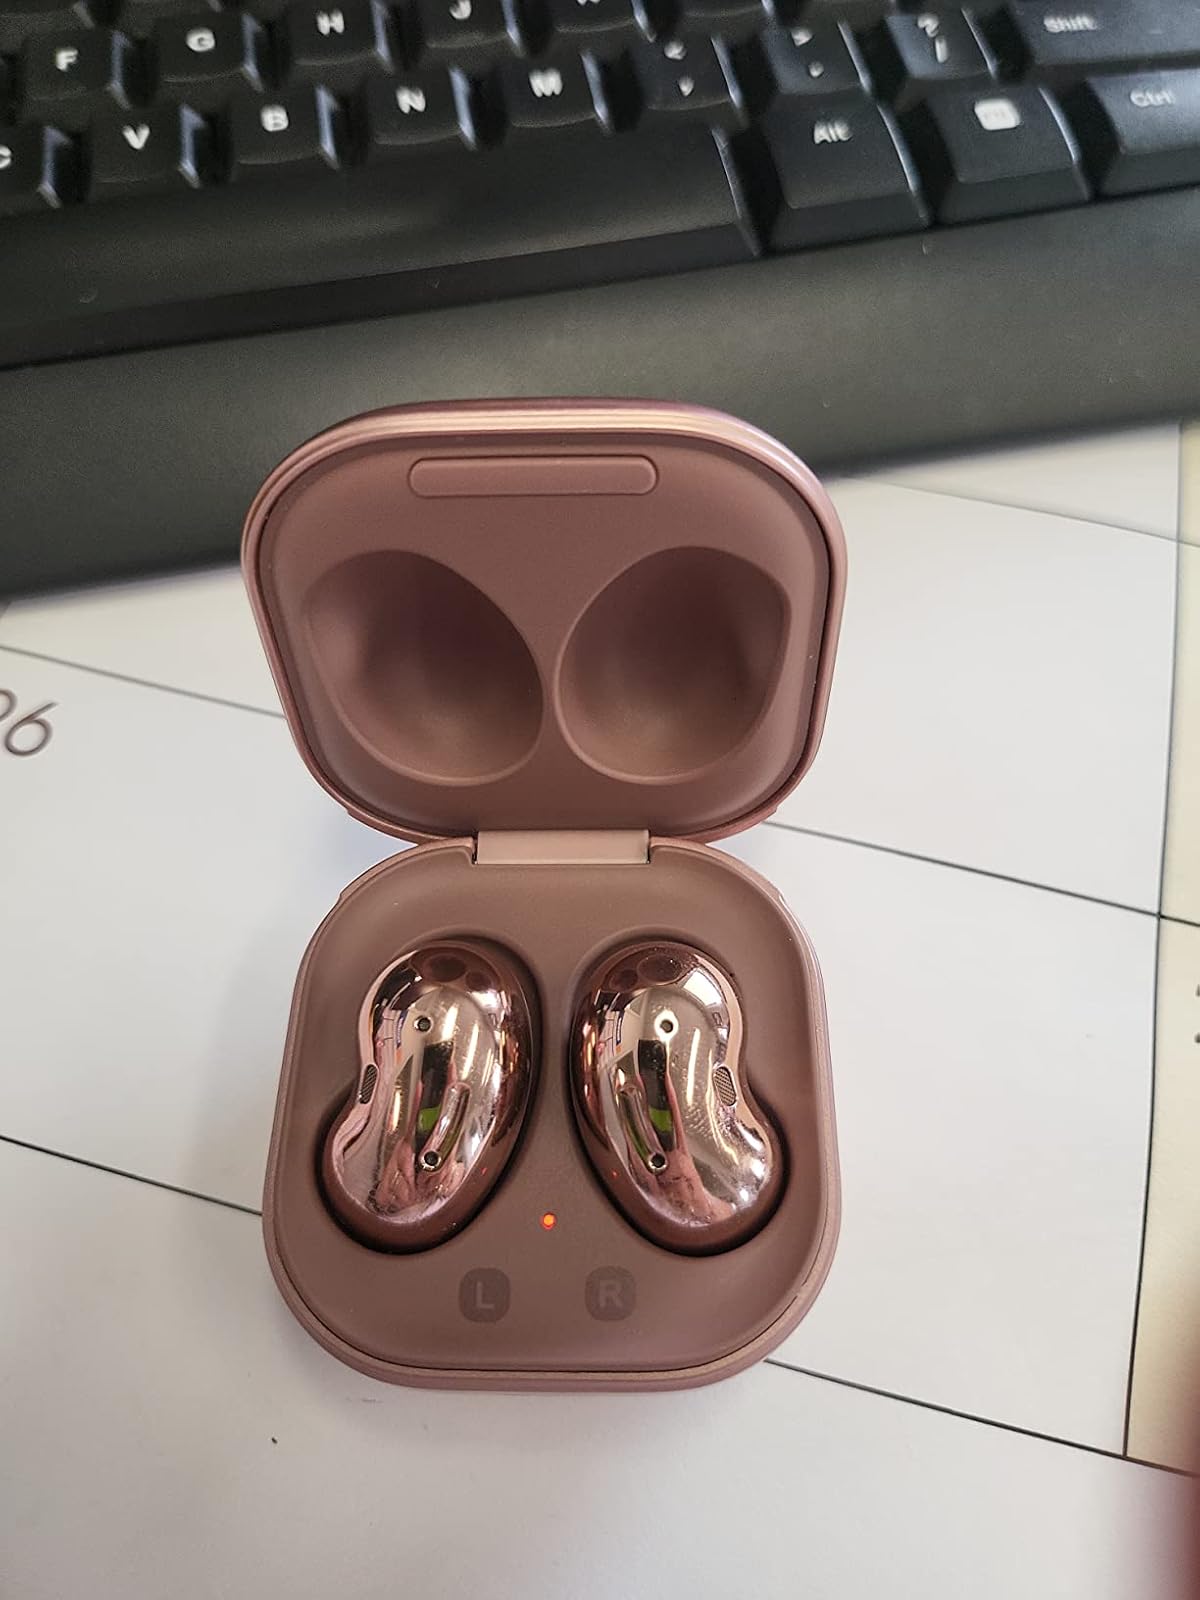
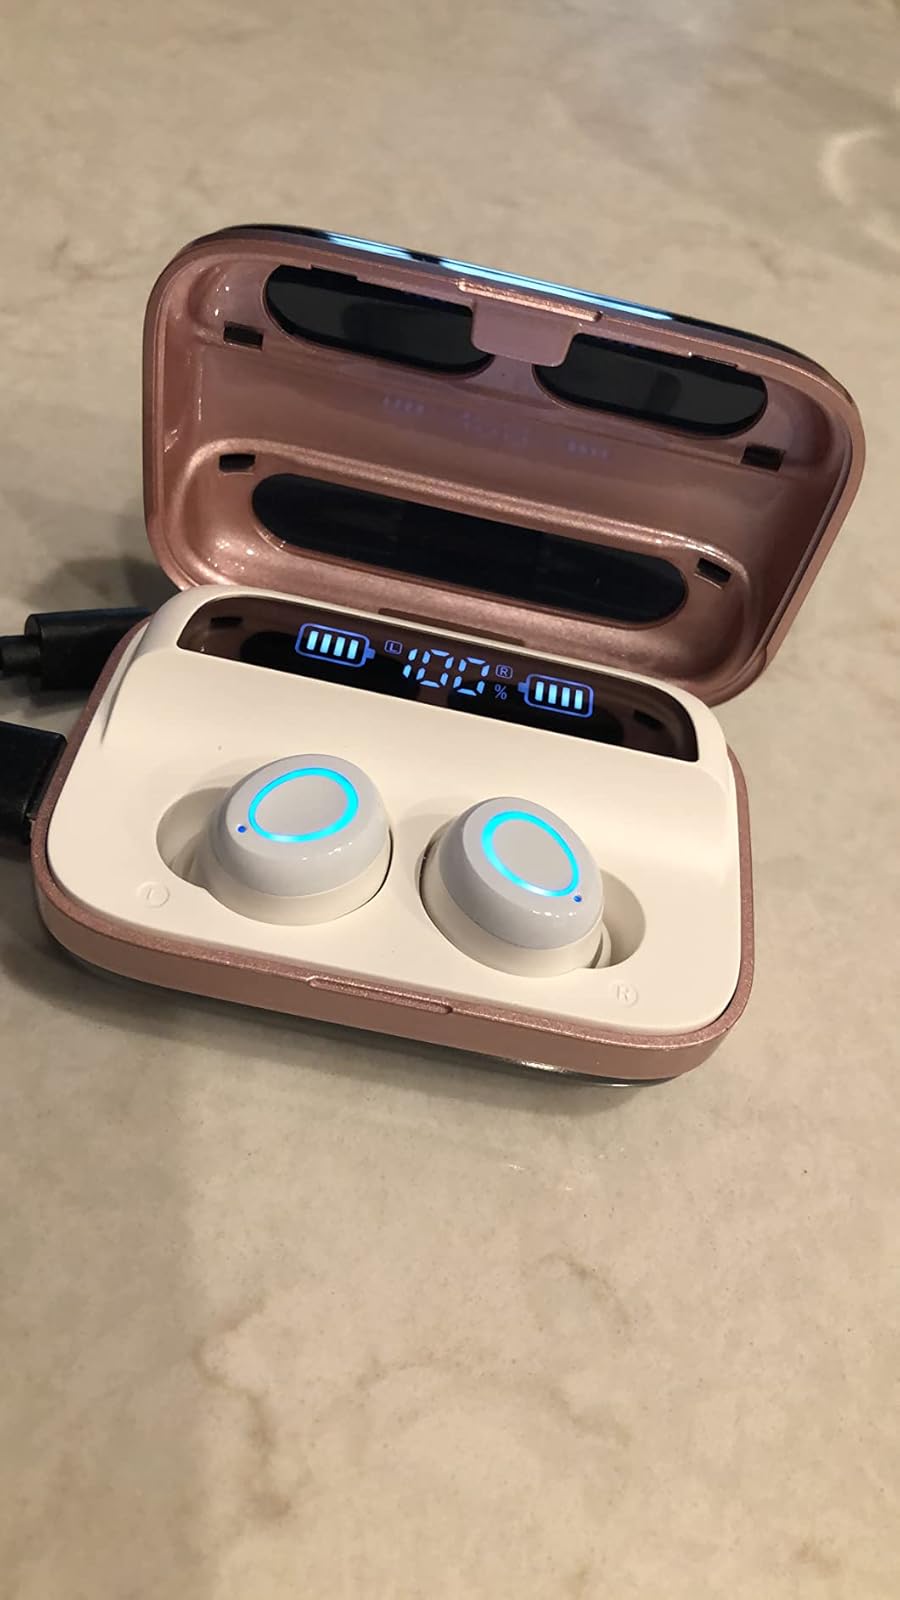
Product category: earbuds
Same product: no